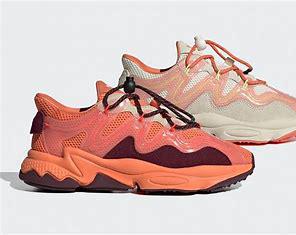
Brand: adidas
Model: Ozweego Athletic